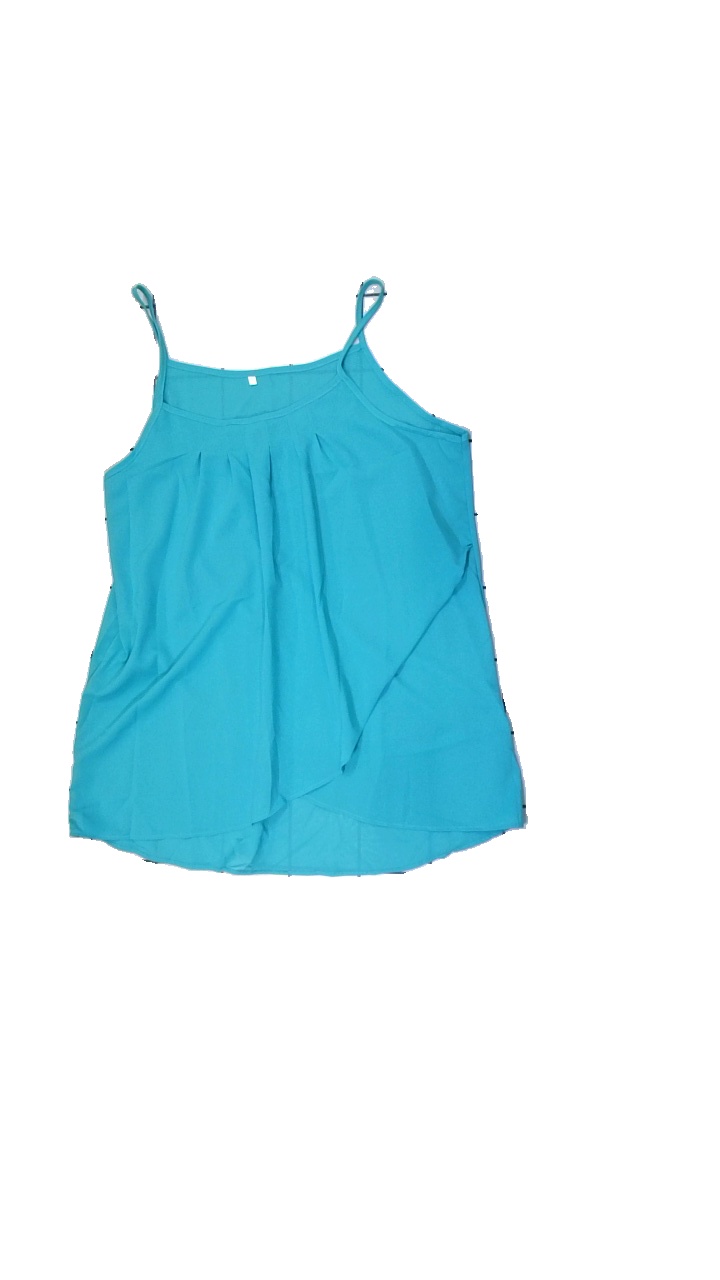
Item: Tank Top (Ladies)
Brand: Missing
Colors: Turquoise
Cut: Loose
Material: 100% poly
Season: All
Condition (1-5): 4
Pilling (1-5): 5
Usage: Reuse
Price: <50